Solar power in Georgia (U.S. state)

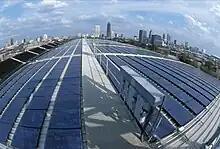
Solar panels, Georgia Tech Aquatic Center

Georgia Power has a solar purchase program, SP-1, for up to 100 kW systems which pays 17¢/kWh. A second meter is installed for the solar generation, all of which is purchased by Georgia Power. The consumer then purchases back any electricity consumed as if they did not have solar power. The program has an aggregate limit of 4.4 MW and is fully subscribed, but will be expanded as consumers purchase "Premium Green Energy", for an additional $5.00/100kWh. Once a consumer enters the program there is no reason to also purchase green energy, as doing so would reduce the 17 cent payment to 12 cents. By comparison, Ontario paid 80¢Canadian/kWh, and Germany €34.05¢/kWh, both with 20 year contracts, vs. the 5-year contract from Georgia Power. Long term power agreements are essential to renewable energy projects, as you pay upfront for 25 years of electricity - the "fuel", the sun or wind, is free, and most of the cost of wind power or solar power is the installation cost.